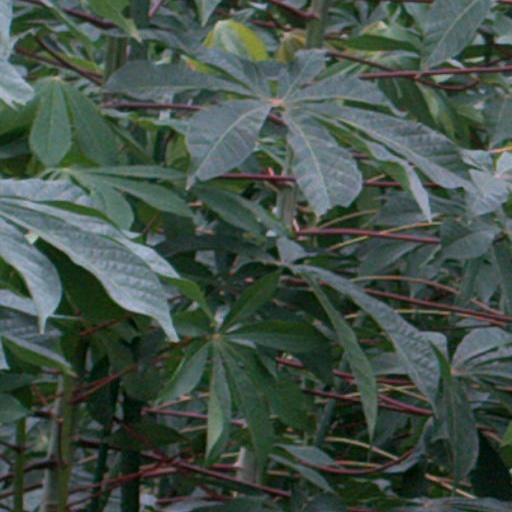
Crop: cassava